Pergamon

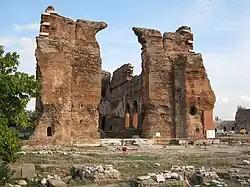
The Red Basilica

The Sanctuary of Demeter occupied an area of 50 x 110 metres on the middle level of the south slope of the citadel. The sanctuary was old; its activity can be traced back to the fourth century BC.